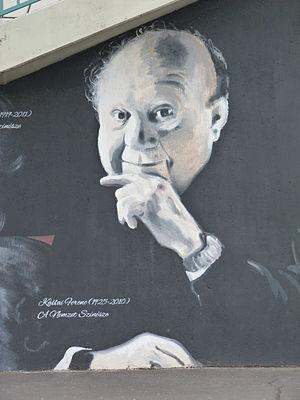
Ferenc Kállai, né Ferenc Krampner à Gyomaendrőd le 4 octobre 1925 et mort à Budapest le 11 juillet 2010, est un acteur hongrois de théâtre, de cinéma et de télévision.